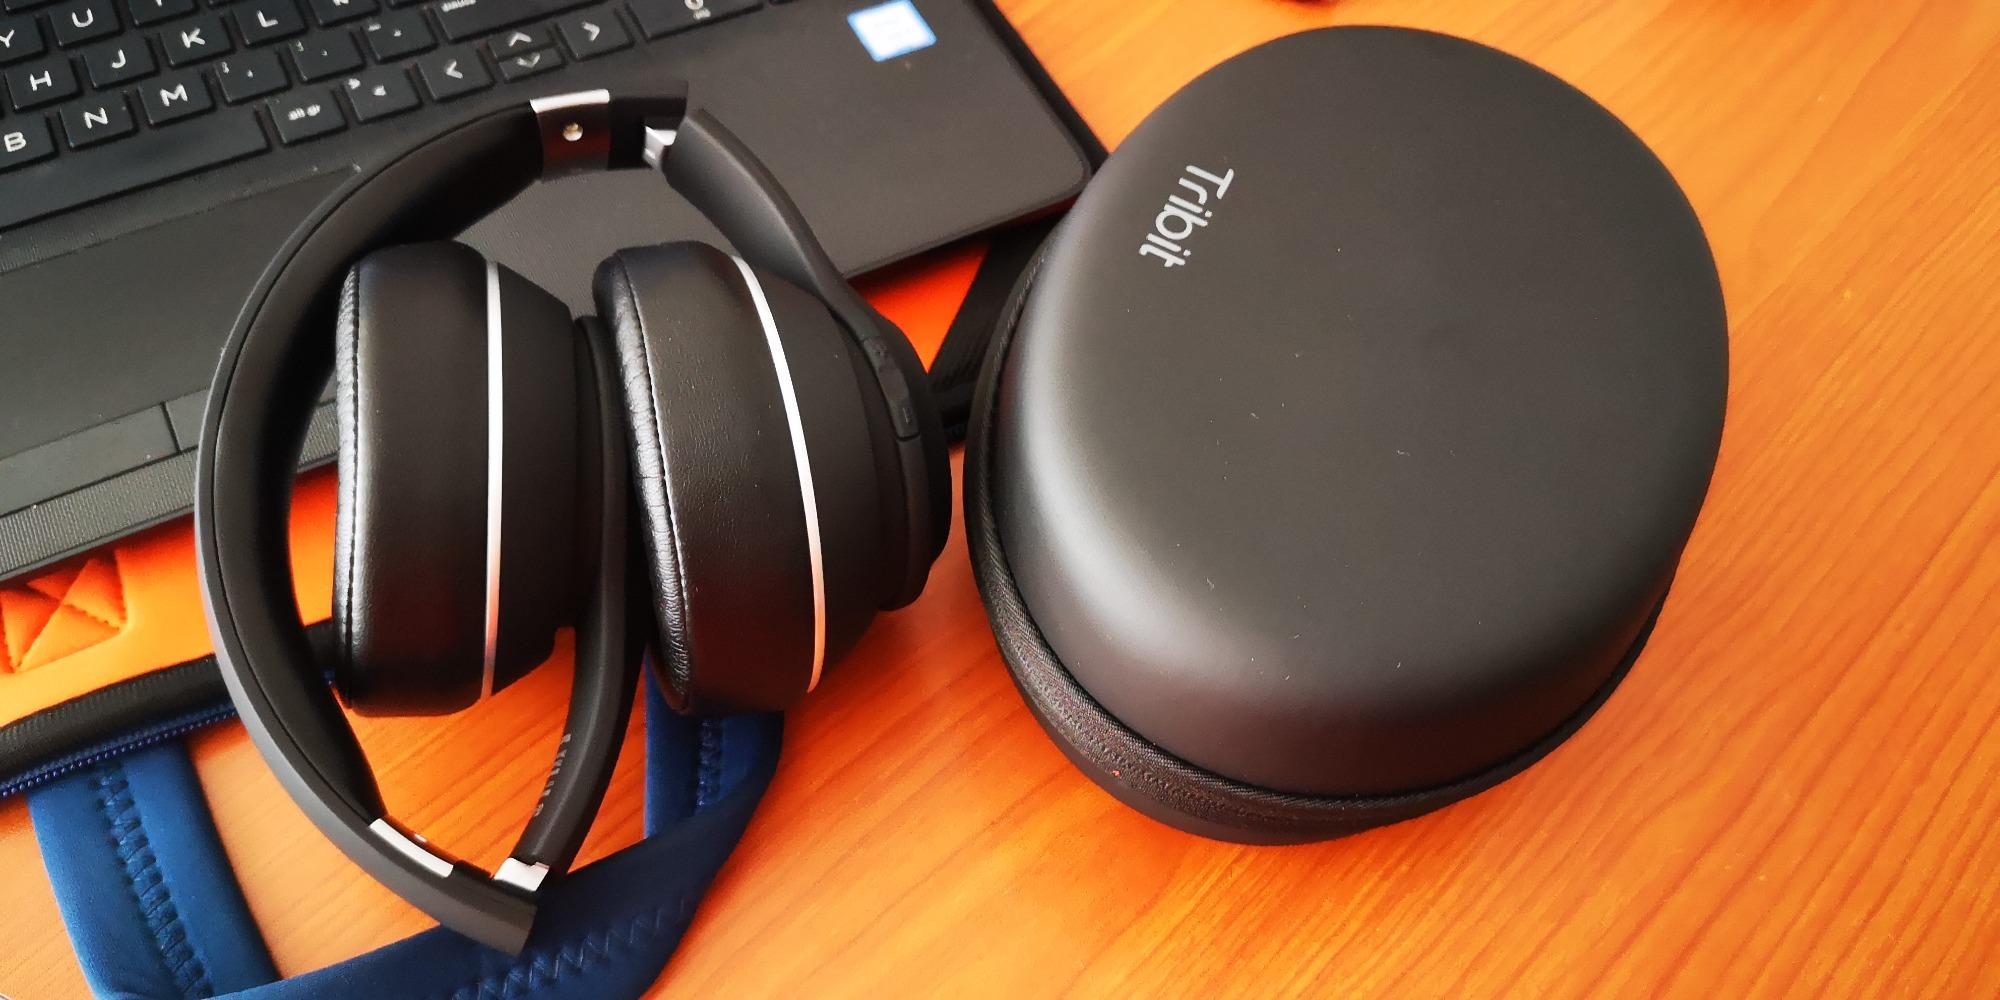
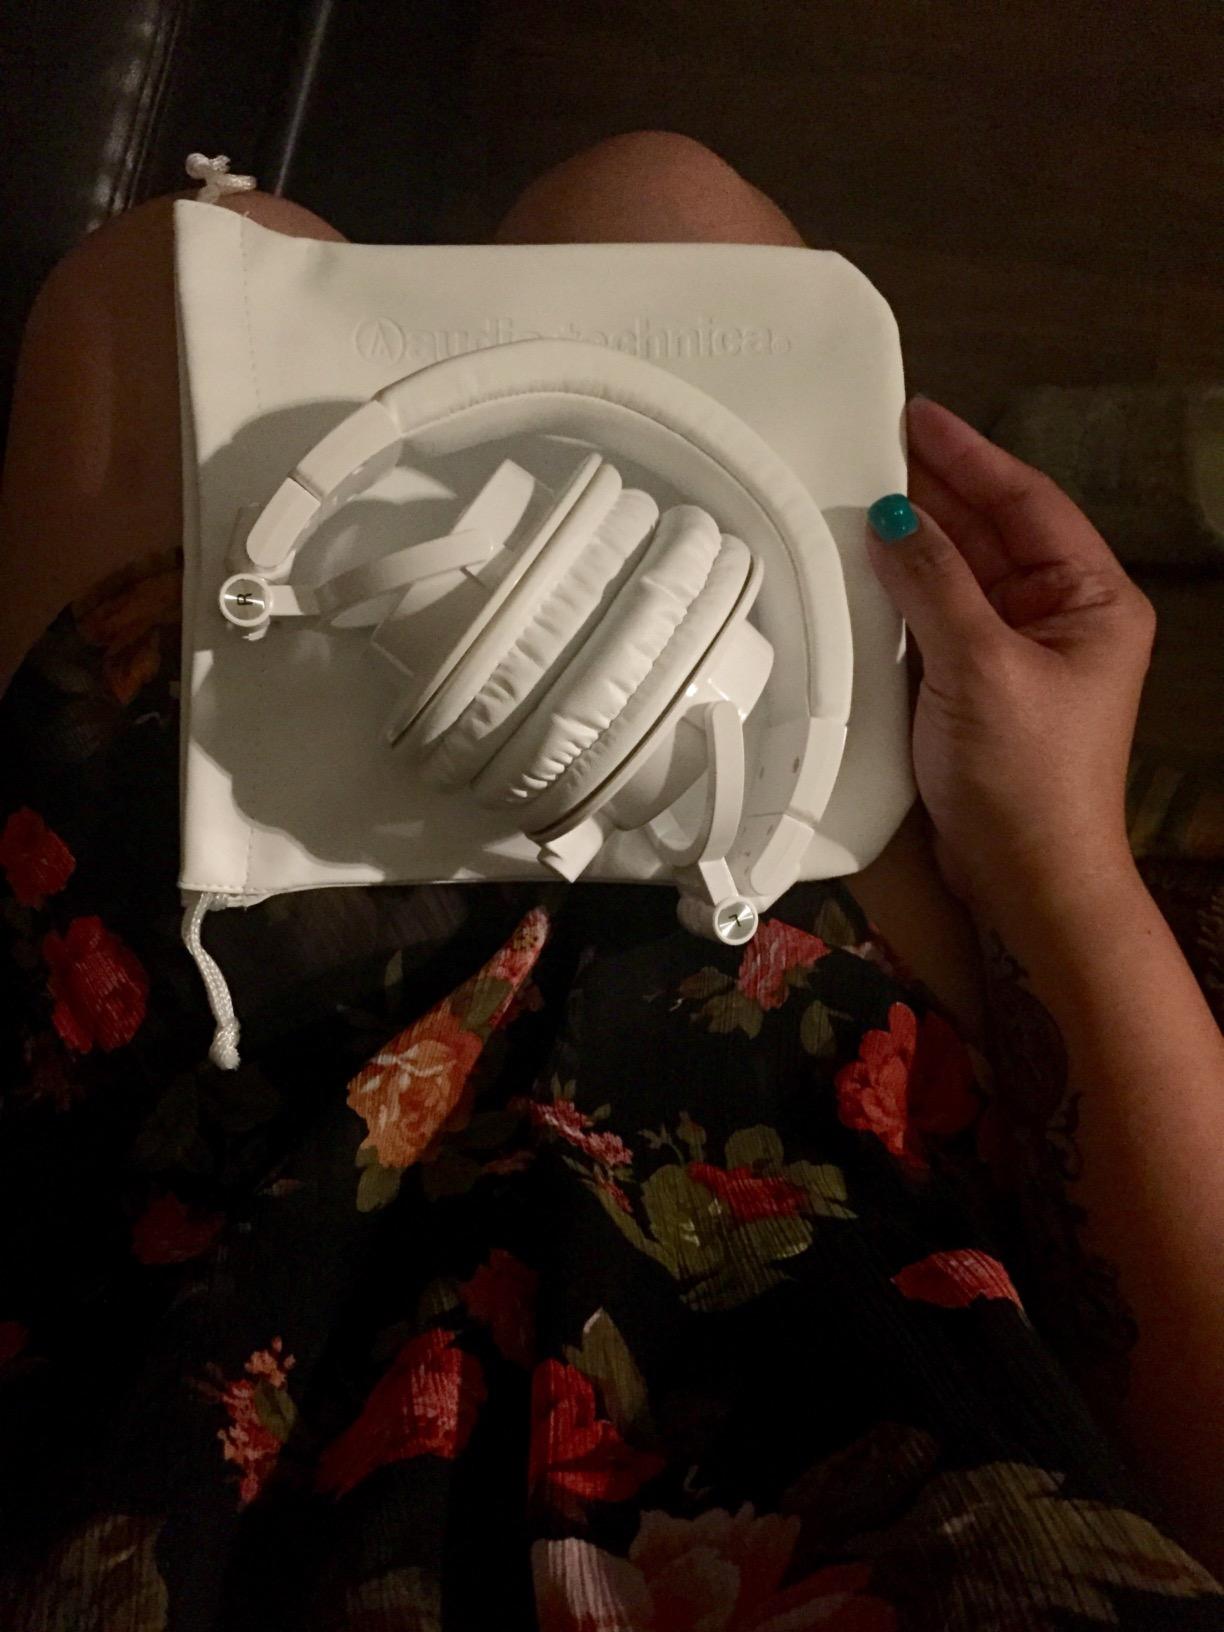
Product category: headphones
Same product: no